Carlos Mardel

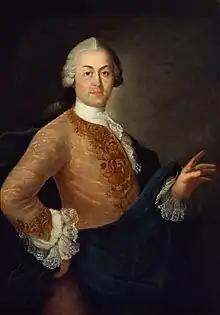
Portrait, circa 1760.

Carlos Mardel (born Martell Károly; Pozsony; c. 1695 – Lisbon; 8 September 1763) was a Hungarian-Portuguese military officer, engineer, and architect. Mardel is primarily remembered for his role in the reconstruction effort after the 1755 Lisbon earthquake.